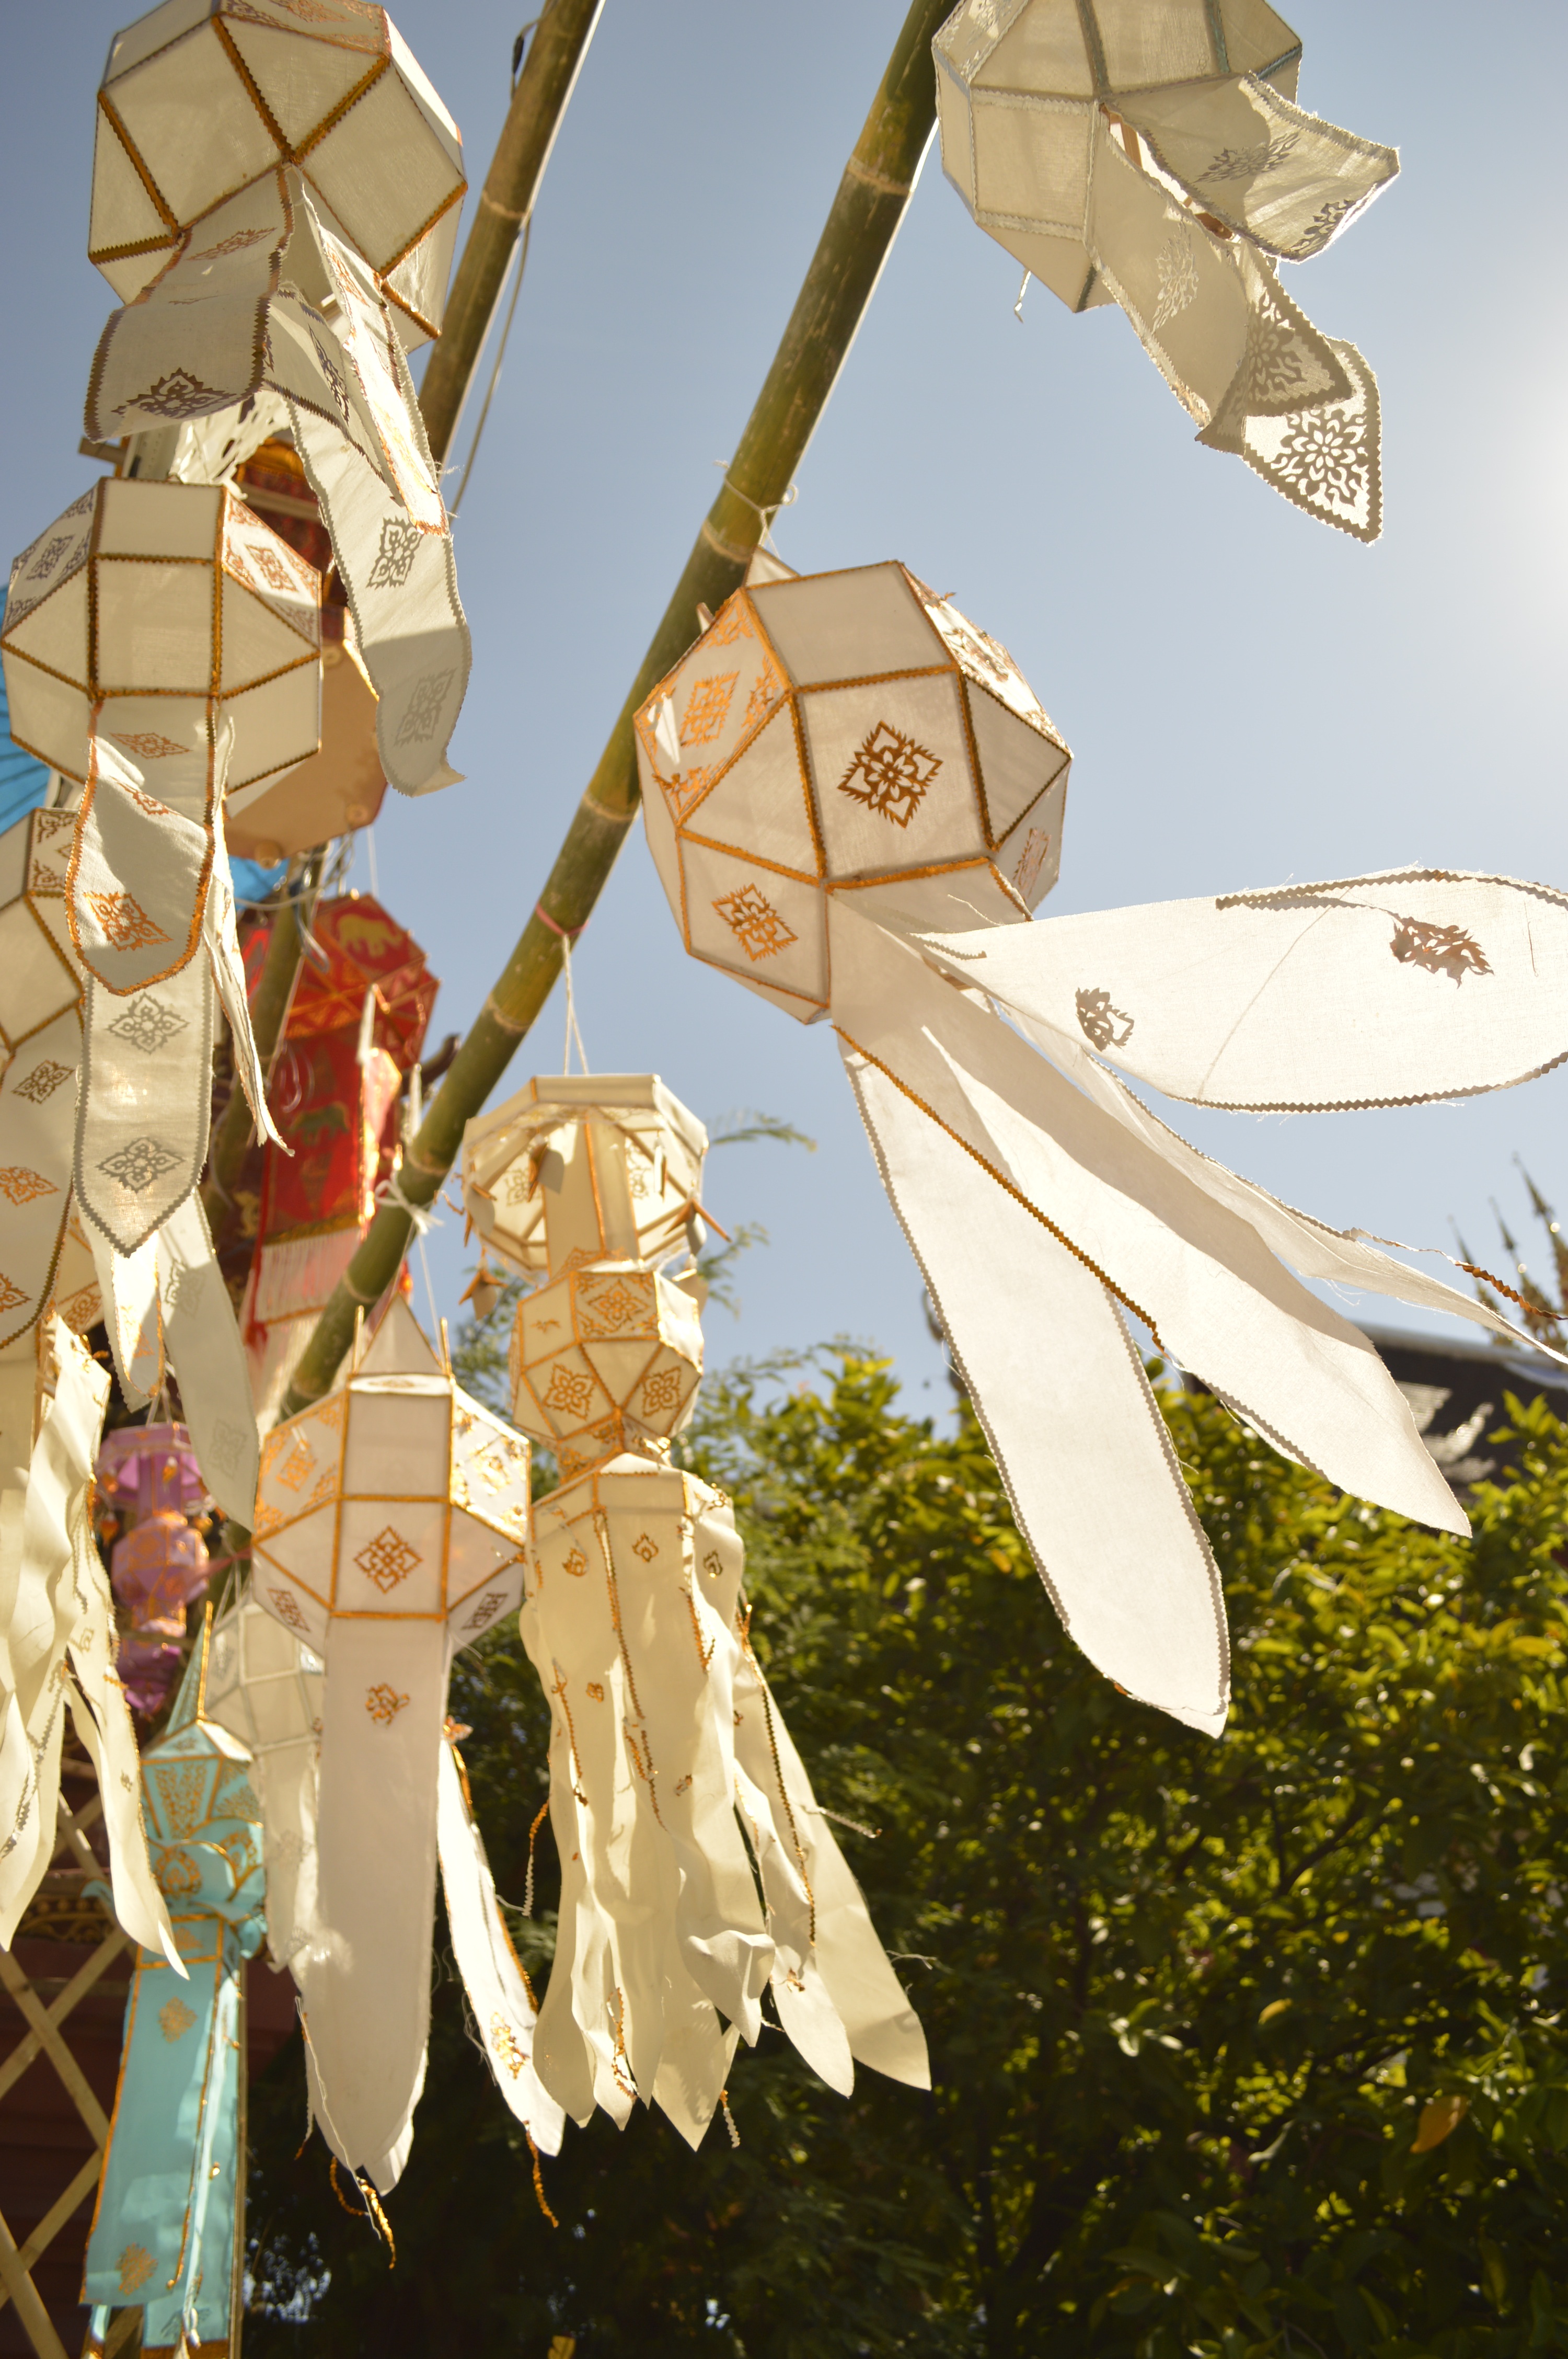
flower, old, stone, travel, statue, symbol, peace, buddhist, buddhism, religion, asia, ancient, landmark, zen, thailand, spiritual, pray, face, sculpture, art, meditation, temple, faith, buddha, prayer, culture, amazing, history, worship, sacred, tradition, thai, wat, screenshot, mai, chiangmai, spirituality, thailand temple, lantern festival, chiang